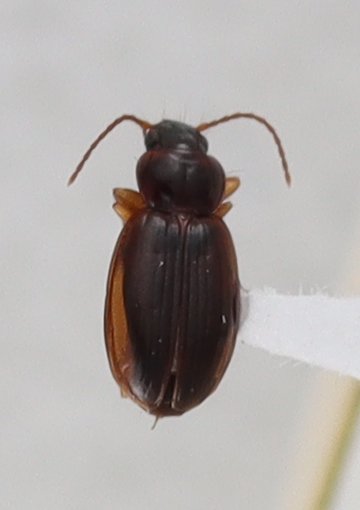
Scientific name: Trechus obtusus
Plot: 14
Trap: E
Collected: 20210908